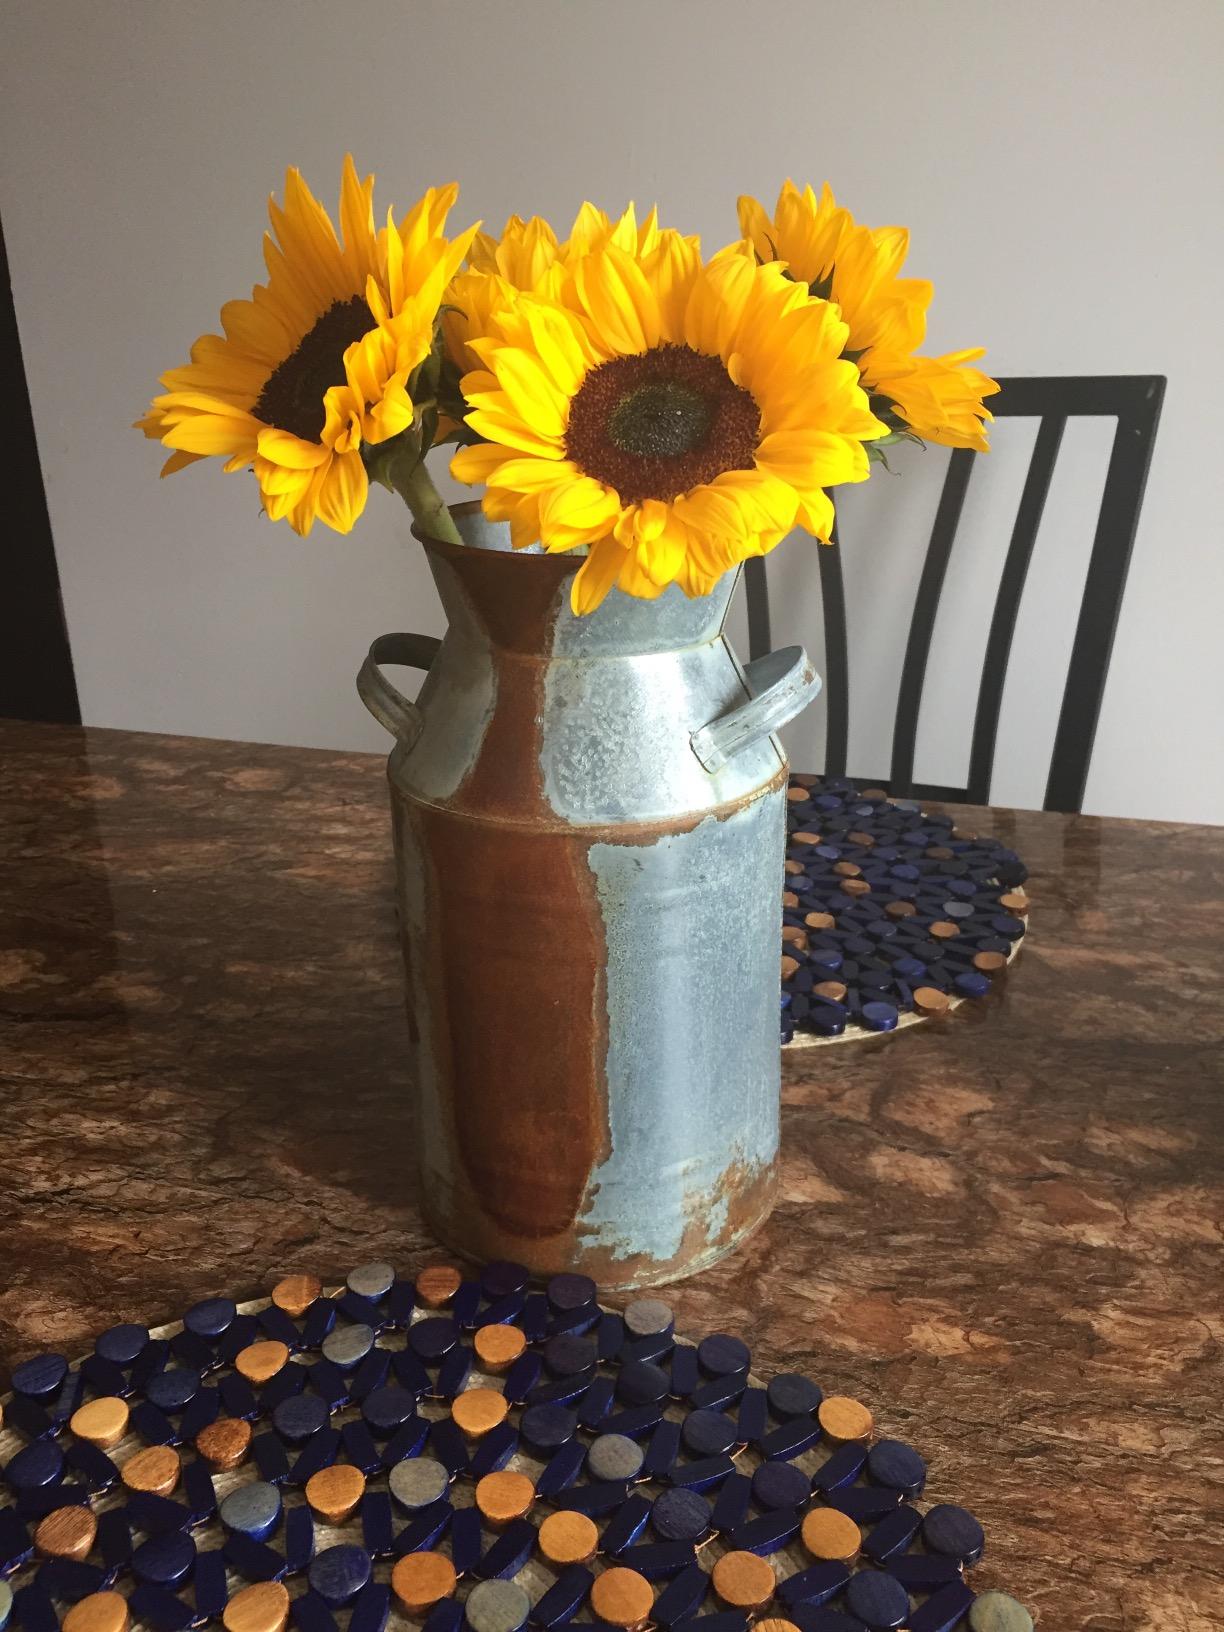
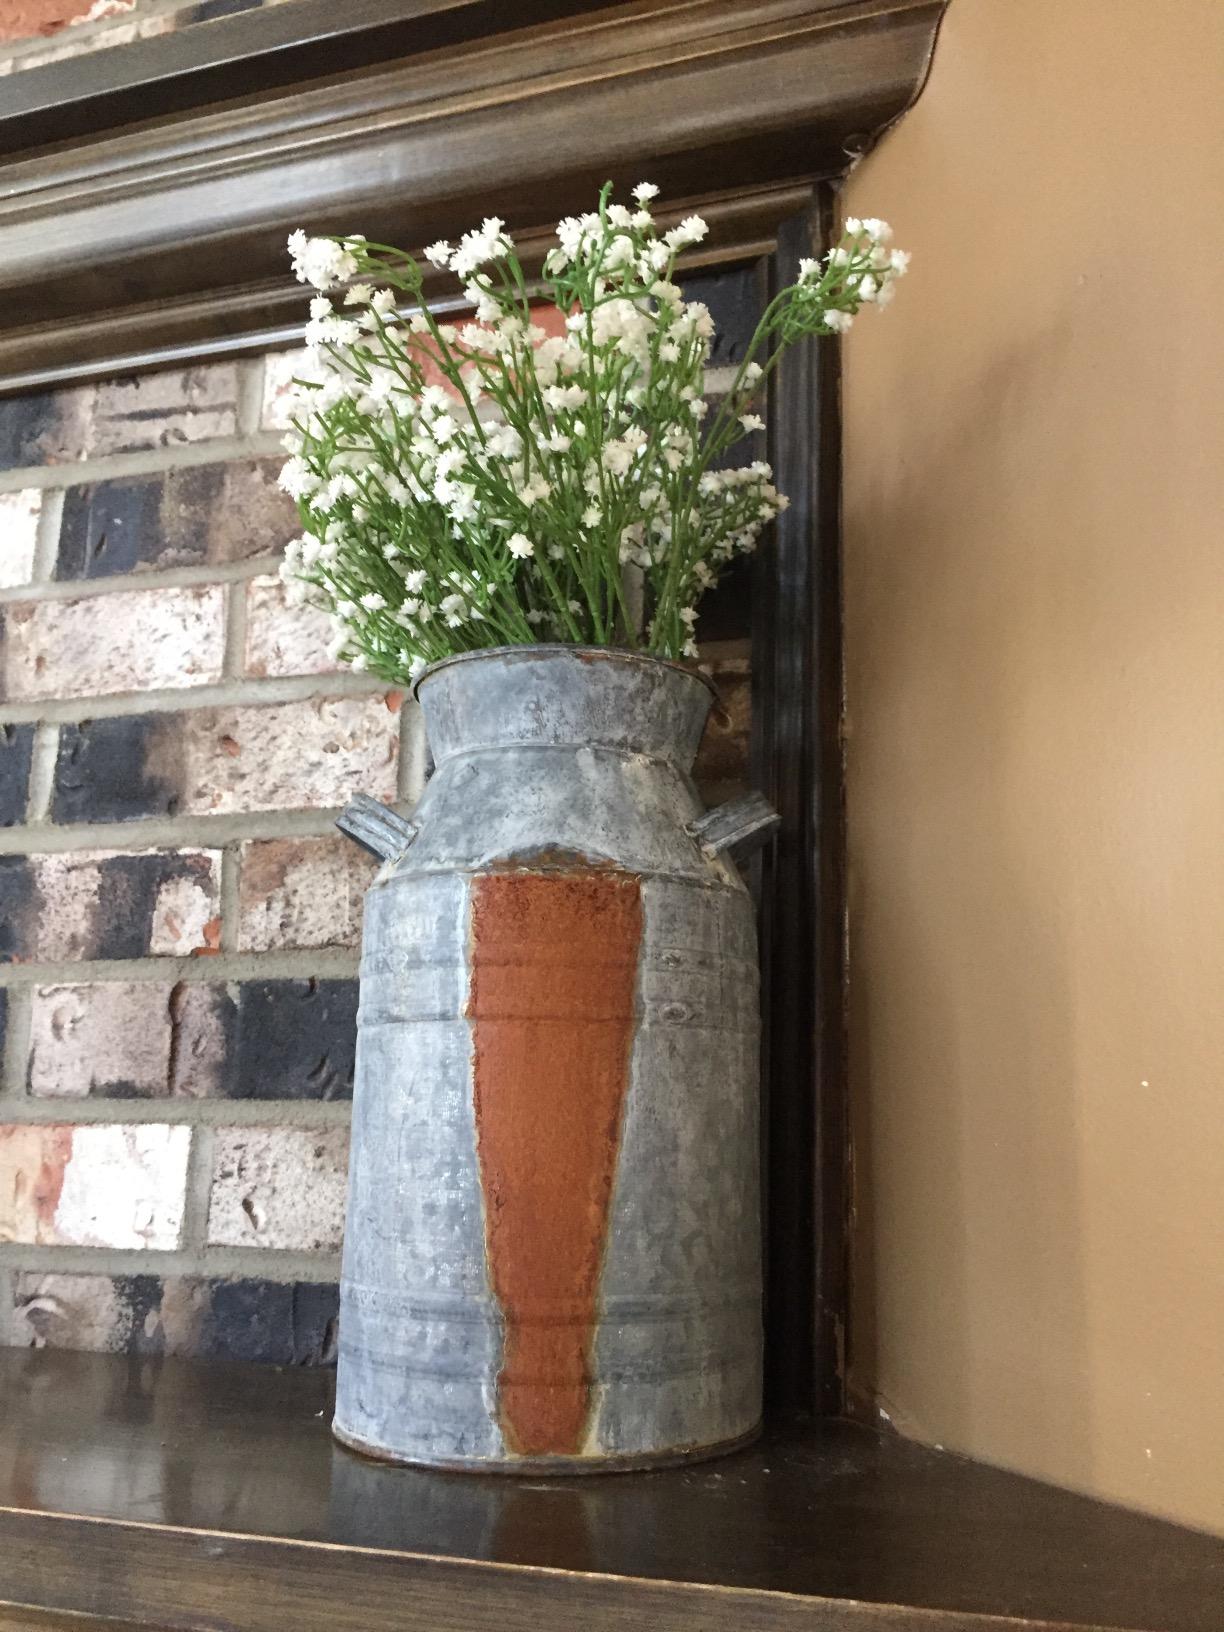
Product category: vase
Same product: yes